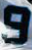
Number: 9